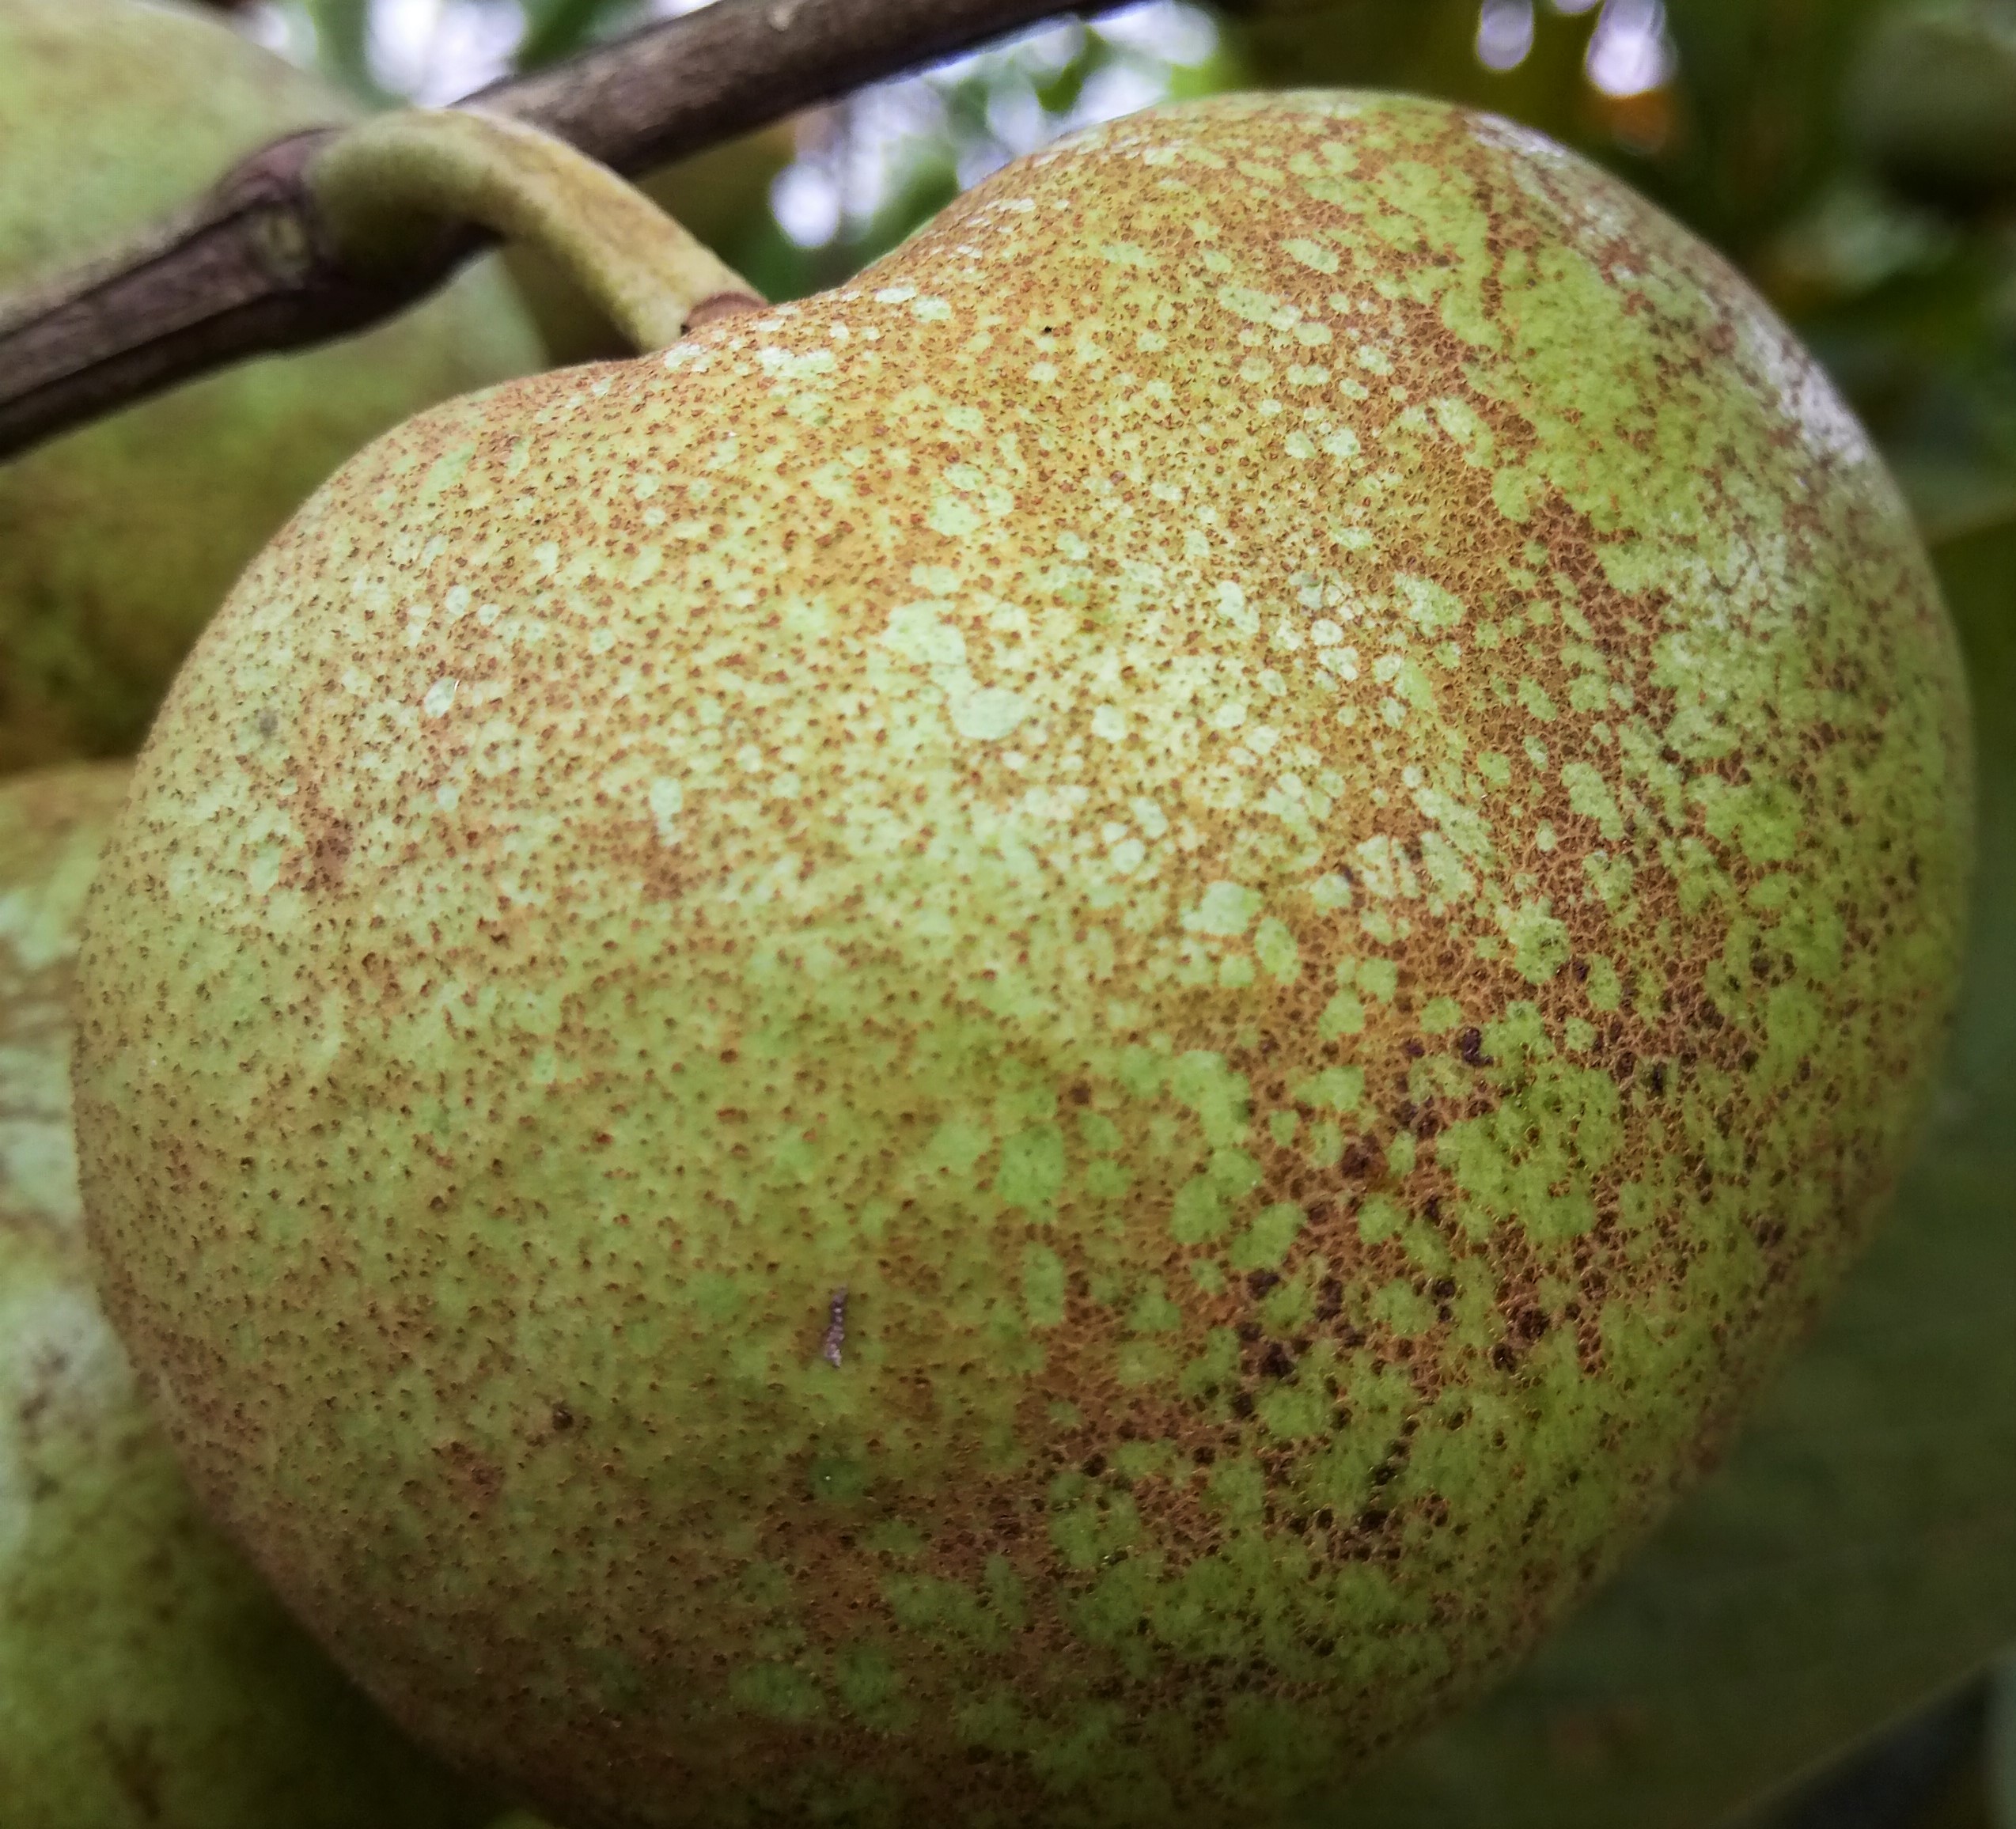
Label: Scab